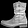
Label: Ankle boot